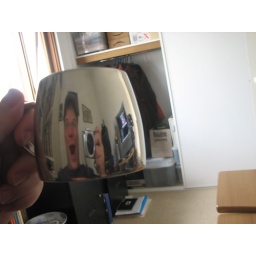
A very silly person in a very reflective cup ...